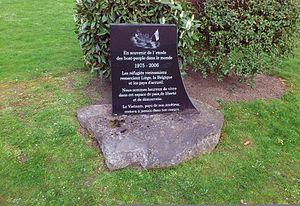
Stèle de remerciements des réfugiés et boat-people vietnamiens adressés à la Ville de Liège, à la Belgique et aux autres pays d'accueil.
Le parc d'Avroy est un parc de la ville de Liège situé dans le quartier du centre entre le boulevard d'Avroy et l'avenue Rogier.